Roman Catholic Diocese of Caruaru

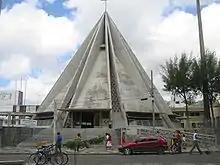
Cathedral of Our Lady of the Dolors

The Roman Catholic Diocese of Caruaru is located in the ecclesiastical province of Olinda e Recife in Brazil.